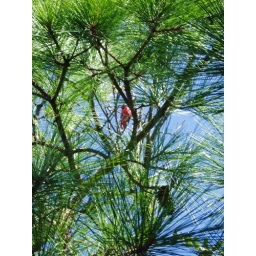
A cardinal in pine tree